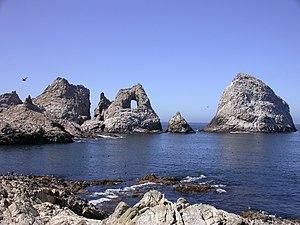
Les îles Farallon, en anglais : Farallon Islands, sont un archipel de Californie, à 44 km à l'ouest-sud-ouest de la ville de San Francisco, dont elles dépendent administrativement.